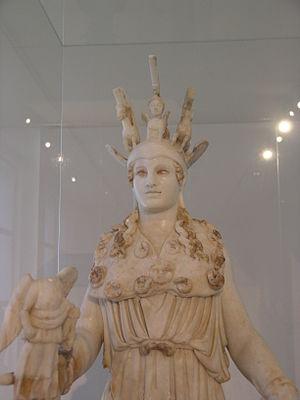
Athéna de Varvakeion, statuette de marbre pentélique trouvée à Athènes près de l'école Varvakeion. C'est la mieux préservée des copies connues de la statue chryséléphantine d'Athéna Parthénos par Phidias, érigée dans le Parthénon en 447 a. C. L'original avait environ 12 fois la taille de cette copie de Varvakeion. Première moitié du IIIe s. ap. J.-C.